Natalie Wood

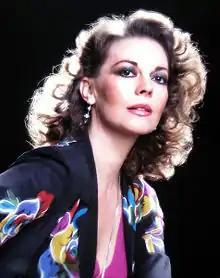
1979 photograph by Jack Mitchell

Although many of Wood's films were commercially successful, at times her acting was criticized. In 1966, Wood was given "the Harvard Lampoon" award for being the "Worst Actress of Last Year, This Year, and Next". She was the first person to attend and accept the award in person. "The Harvard Crimson" wrote she was "quite a good sport".